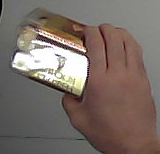
Product: rocher_chocolate